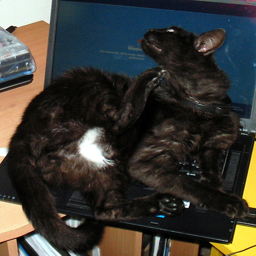
A black cat sitting on top of a laptop computer.
A cat stratches itself on a laptop keyboard
A cat scratching its' collar while laying on top of a laptop.
Long haired black cat lying on laptop keyboard.
A cat sitting on a keyboard on a desk, in a room.